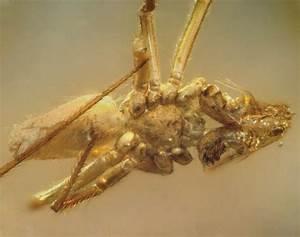
spider